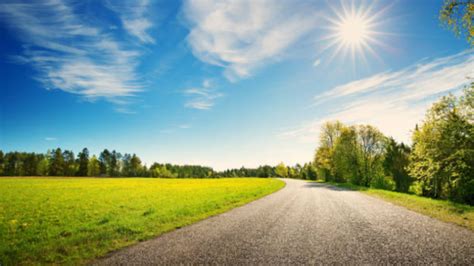
Weather: sun or clear